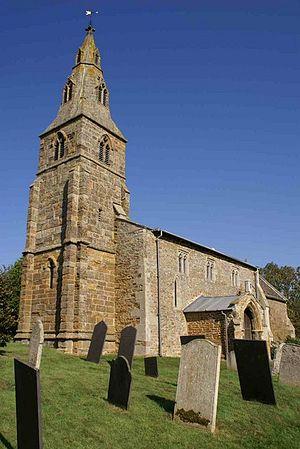
Wardley est un village et une paroisse civile du Rutland, en Angleterre.